Graham and Laird, Schober and Mitchell Factories

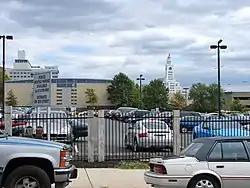
Site of the Graham and Laird, Schober and Mitchell Factories, September 2010

The Graham and Laird, Schober and Mitchell Factories were two historic factory buildings that were located in the Franklintown neighborhood of Philadelphia, Pennsylvania.